Bastian Pagez

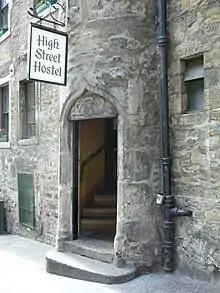
Regent Morton's House, on Blackfriars Street, Edinburgh, where Mary, Queen of Scots passed by torchlight to Bastian's wedding, 9 February 1567

Mary, Queen of Scots attended Bastian's wedding dance on 9 February 1567, a "banquet and masque", the night before the murder of Darnley at the Kirk o' Field lodging. On the 8 February she gave him black satin cloth for his wife's marriage gown. George Buchanan, who calls him Sebastian, one of the queen's musicians or singers, says that Mary left the wedding to meet Darnley but returned to Holyroodhouse to join the dance and follow the custom of putting the bride to bed. It was said she wore male costume for the wedding masque, "which apparel she loved oftentimes to be in, in dancings secretly with the King her husband, and going in masks by night through the streets". The confessions of accomplices to the King's murder mention the torchlit procession of the Queen's retinue passing back down Blackfriar's Wynd to the wedding, which has become part of the enduring imagery of the night.